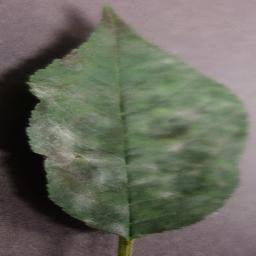
Label: Cherry___Powdery_mildew